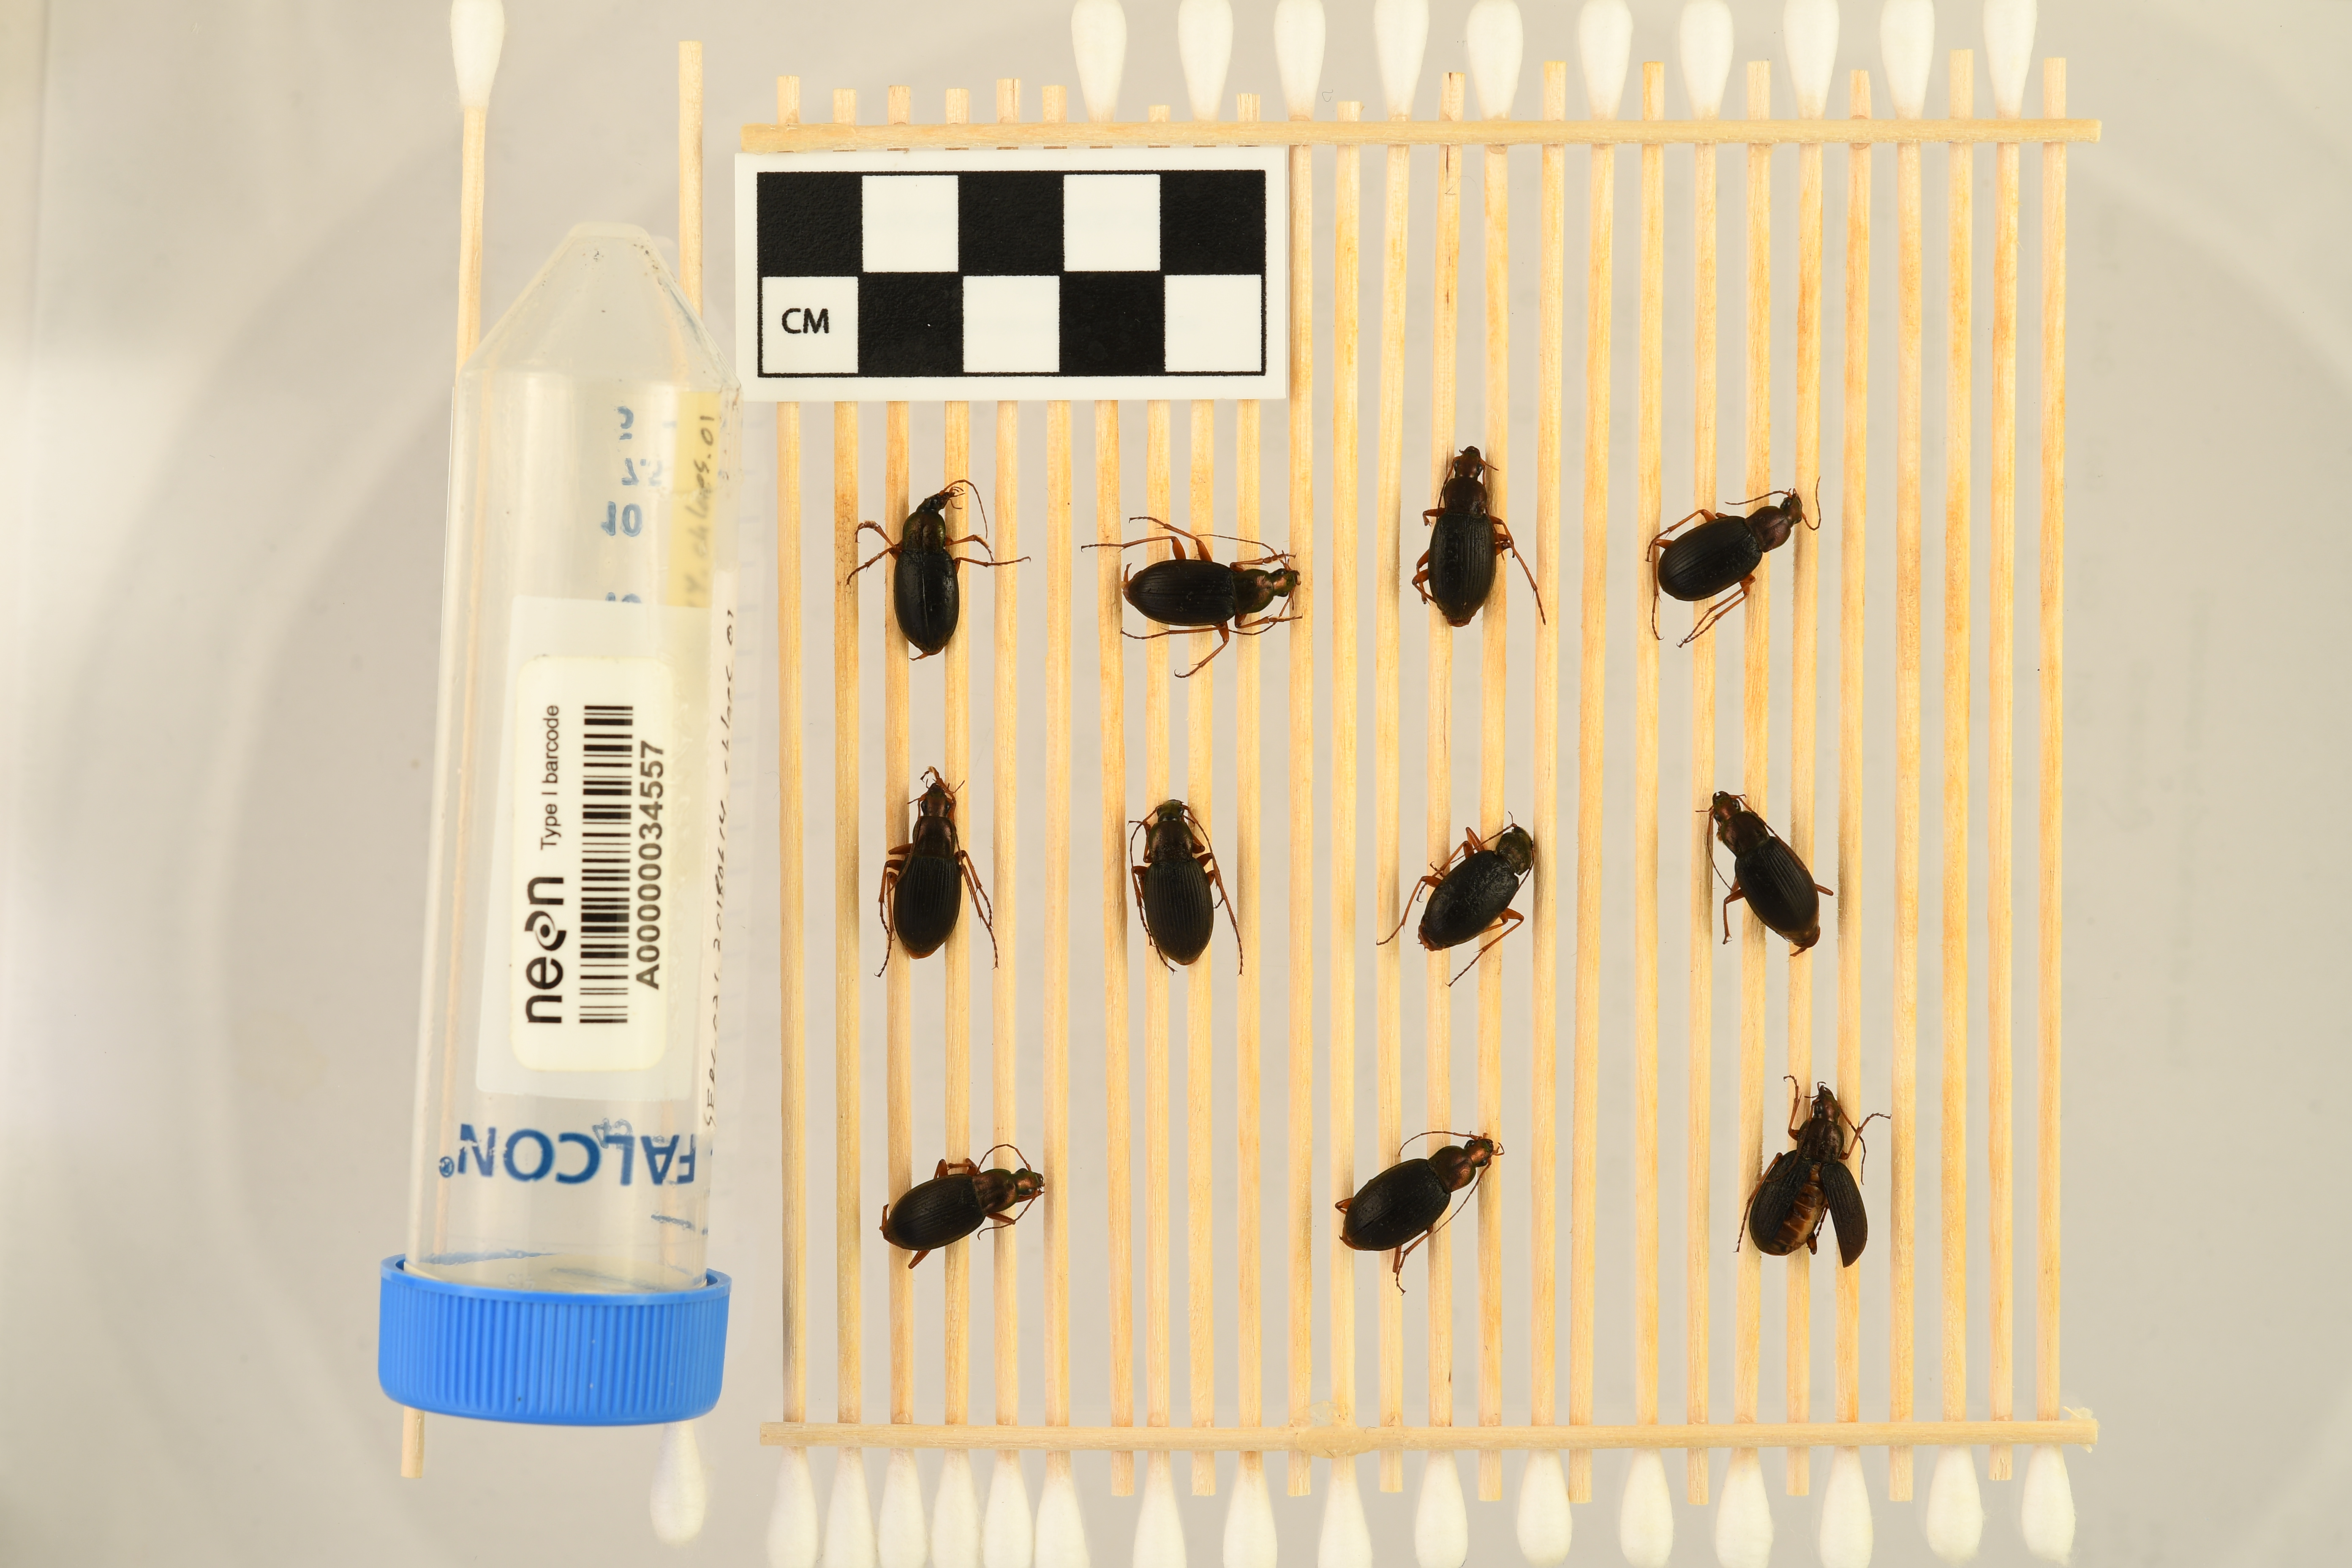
Chlaenius aestivus — Smithsonian Environmental Research Center NEON, plot SERC_021. Beetle 1, ElytraLength: 0.9101 cm (lying flat: Yes)

Chlaenius aestivus — Smithsonian Environmental Research Center NEON, plot SERC_021. Beetle 1, ElytraWidth: 0.5068 cm (lying flat: Yes)

Chlaenius aestivus — Smithsonian Environmental Research Center NEON, plot SERC_021. Beetle 2, ElytraLength: 0.9802 cm (lying flat: Yes)

Chlaenius aestivus — Smithsonian Environmental Research Center NEON, plot SERC_021. Beetle 2, ElytraWidth: 0.5171 cm (lying flat: Yes)

Chlaenius aestivus — Smithsonian Environmental Research Center NEON, plot SERC_021. Beetle 3, ElytraLength: 0.9279 cm (lying flat: Yes)

Chlaenius aestivus — Smithsonian Environmental Research Center NEON, plot SERC_021. Beetle 3, ElytraWidth: 0.4536 cm (lying flat: Yes)

Chlaenius aestivus — Smithsonian Environmental Research Center NEON, plot SERC_021. Beetle 4, ElytraLength: 0.9833 cm (lying flat: Yes)

Chlaenius aestivus — Smithsonian Environmental Research Center NEON, plot SERC_021. Beetle 4, ElytraWidth: 0.4668 cm (lying flat: Yes)

Chlaenius aestivus — Smithsonian Environmental Research Center NEON, plot SERC_021. Beetle 5, ElytraLength: 0.904 cm (lying flat: Yes)

Chlaenius aestivus — Smithsonian Environmental Research Center NEON, plot SERC_021. Beetle 5, ElytraWidth: 0.5089 cm (lying flat: Yes)

Chlaenius aestivus — Smithsonian Environmental Research Center NEON, plot SERC_021. Beetle 6, ElytraLength: 0.8865 cm (lying flat: Yes)

Chlaenius aestivus — Smithsonian Environmental Research Center NEON, plot SERC_021. Beetle 6, ElytraWidth: 0.4593 cm (lying flat: Yes)

Chlaenius aestivus — Smithsonian Environmental Research Center NEON, plot SERC_021. Beetle 7, ElytraLength: 0.955 cm (lying flat: Yes)

Chlaenius aestivus — Smithsonian Environmental Research Center NEON, plot SERC_021. Beetle 7, ElytraWidth: 0.452 cm (lying flat: Yes)

Chlaenius aestivus — Smithsonian Environmental Research Center NEON, plot SERC_021. Beetle 8, ElytraLength: 0.8921 cm (lying flat: Yes)

Chlaenius aestivus — Smithsonian Environmental Research Center NEON, plot SERC_021. Beetle 8, ElytraWidth: 0.4518 cm (lying flat: Yes)

Chlaenius aestivus — Smithsonian Environmental Research Center NEON, plot SERC_021. Beetle 9, ElytraLength: 0.8908 cm (lying flat: Yes)

Chlaenius aestivus — Smithsonian Environmental Research Center NEON, plot SERC_021. Beetle 9, ElytraWidth: 0.5056 cm (lying flat: Yes)

Chlaenius aestivus — Smithsonian Environmental Research Center NEON, plot SERC_021. Beetle 10, ElytraLength: 0.978 cm (lying flat: Yes)

Chlaenius aestivus — Smithsonian Environmental Research Center NEON, plot SERC_021. Beetle 10, ElytraWidth: 0.4991 cm (lying flat: Yes)

Chlaenius aestivus — Smithsonian Environmental Research Center NEON, plot SERC_021. Beetle 11, ElytraLength: 0.9503 cm (lying flat: No)

Chlaenius aestivus — Smithsonian Environmental Research Center NEON, plot SERC_021. Beetle 11, ElytraWidth: 0.6758 cm (lying flat: No)

Chlaenius aestivus — Smithsonian Environmental Research Center NEON, plot SERC_021. Beetle 1, ElytraLength: 1.025 cm (lying flat: Yes)

Chlaenius aestivus — Smithsonian Environmental Research Center NEON, plot SERC_021. Beetle 1, ElytraWidth: 0.5292 cm (lying flat: Yes)

Chlaenius aestivus — Smithsonian Environmental Research Center NEON, plot SERC_021. Beetle 2, ElytraLength: 1.056 cm (lying flat: Yes)

Chlaenius aestivus — Smithsonian Environmental Research Center NEON, plot SERC_021. Beetle 2, ElytraWidth: 0.5286 cm (lying flat: Yes)

Chlaenius aestivus — Smithsonian Environmental Research Center NEON, plot SERC_021. Beetle 3, ElytraLength: 1.079 cm (lying flat: Yes)

Chlaenius aestivus — Smithsonian Environmental Research Center NEON, plot SERC_021. Beetle 3, ElytraWidth: 0.5173 cm (lying flat: Yes)

Chlaenius aestivus — Smithsonian Environmental Research Center NEON, plot SERC_021. Beetle 4, ElytraLength: 1.071 cm (lying flat: Yes)

Chlaenius aestivus — Smithsonian Environmental Research Center NEON, plot SERC_021. Beetle 4, ElytraWidth: 0.4977 cm (lying flat: Yes)

Chlaenius aestivus — Smithsonian Environmental Research Center NEON, plot SERC_021. Beetle 5, ElytraLength: 0.9757 cm (lying flat: Yes)

Chlaenius aestivus — Smithsonian Environmental Research Center NEON, plot SERC_021. Beetle 5, ElytraWidth: 0.5534 cm (lying flat: Yes)

Chlaenius aestivus — Smithsonian Environmental Research Center NEON, plot SERC_021. Beetle 6, ElytraLength: 1.012 cm (lying flat: Yes)

Chlaenius aestivus — Smithsonian Environmental Research Center NEON, plot SERC_021. Beetle 6, ElytraWidth: 0.545 cm (lying flat: Yes)

Chlaenius aestivus — Smithsonian Environmental Research Center NEON, plot SERC_021. Beetle 7, ElytraLength: 1.088 cm (lying flat: Yes)

Chlaenius aestivus — Smithsonian Environmental Research Center NEON, plot SERC_021. Beetle 7, ElytraWidth: 0.5087 cm (lying flat: Yes)

Chlaenius aestivus — Smithsonian Environmental Research Center NEON, plot SERC_021. Beetle 8, ElytraLength: 0.985 cm (lying flat: Yes)

Chlaenius aestivus — Smithsonian Environmental Research Center NEON, plot SERC_021. Beetle 8, ElytraWidth: 0.5422 cm (lying flat: Yes)

Chlaenius aestivus — Smithsonian Environmental Research Center NEON, plot SERC_021. Beetle 9, ElytraLength: 0.987 cm (lying flat: Yes)

Chlaenius aestivus — Smithsonian Environmental Research Center NEON, plot SERC_021. Beetle 9, ElytraWidth: 0.5047 cm (lying flat: Yes)

Chlaenius aestivus — Smithsonian Environmental Research Center NEON, plot SERC_021. Beetle 10, ElytraLength: 1.1 cm (lying flat: Yes)

Chlaenius aestivus — Smithsonian Environmental Research Center NEON, plot SERC_021. Beetle 10, ElytraWidth: 0.5147 cm (lying flat: Yes)

Chlaenius aestivus — Smithsonian Environmental Research Center NEON, plot SERC_021. Beetle 11, ElytraLength: 1.065 cm (lying flat: No)

Chlaenius aestivus — Smithsonian Environmental Research Center NEON, plot SERC_021. Beetle 11, ElytraWidth: 0.5427 cm (lying flat: No)

Chlaenius aestivus — Smithsonian Environmental Research Center NEON, plot SERC_021. Beetle 1, ElytraLength: 0.9371 cm (lying flat: Yes)

Chlaenius aestivus — Smithsonian Environmental Research Center NEON, plot SERC_021. Beetle 1, ElytraWidth: 0.4788 cm (lying flat: Yes)

Chlaenius aestivus — Smithsonian Environmental Research Center NEON, plot SERC_021. Beetle 2, ElytraLength: 0.9894 cm (lying flat: Yes)

Chlaenius aestivus — Smithsonian Environmental Research Center NEON, plot SERC_021. Beetle 2, ElytraWidth: 0.4675 cm (lying flat: Yes)

Chlaenius aestivus — Smithsonian Environmental Research Center NEON, plot SERC_021. Beetle 3, ElytraLength: 1.012 cm (lying flat: Yes)

Chlaenius aestivus — Smithsonian Environmental Research Center NEON, plot SERC_021. Beetle 3, ElytraWidth: 0.4577 cm (lying flat: Yes)

Chlaenius aestivus — Smithsonian Environmental Research Center NEON, plot SERC_021. Beetle 4, ElytraLength: 1.006 cm (lying flat: Yes)

Chlaenius aestivus — Smithsonian Environmental Research Center NEON, plot SERC_021. Beetle 4, ElytraWidth: 0.4572 cm (lying flat: Yes)

Chlaenius aestivus — Smithsonian Environmental Research Center NEON, plot SERC_021. Beetle 5, ElytraLength: 0.9101 cm (lying flat: Yes)

Chlaenius aestivus — Smithsonian Environmental Research Center NEON, plot SERC_021. Beetle 5, ElytraWidth: 0.5042 cm (lying flat: Yes)

Chlaenius aestivus — Smithsonian Environmental Research Center NEON, plot SERC_021. Beetle 6, ElytraLength: 0.9519 cm (lying flat: Yes)

Chlaenius aestivus — Smithsonian Environmental Research Center NEON, plot SERC_021. Beetle 6, ElytraWidth: 0.5029 cm (lying flat: Yes)

Chlaenius aestivus — Smithsonian Environmental Research Center NEON, plot SERC_021. Beetle 7, ElytraLength: 0.9993 cm (lying flat: Yes)

Chlaenius aestivus — Smithsonian Environmental Research Center NEON, plot SERC_021. Beetle 7, ElytraWidth: 0.4382 cm (lying flat: Yes)

Chlaenius aestivus — Smithsonian Environmental Research Center NEON, plot SERC_021. Beetle 8, ElytraLength: 0.9621 cm (lying flat: Yes)

Chlaenius aestivus — Smithsonian Environmental Research Center NEON, plot SERC_021. Beetle 8, ElytraWidth: 0.4794 cm (lying flat: Yes)

Chlaenius aestivus — Smithsonian Environmental Research Center NEON, plot SERC_021. Beetle 9, ElytraLength: 0.9348 cm (lying flat: Yes)

Chlaenius aestivus — Smithsonian Environmental Research Center NEON, plot SERC_021. Beetle 9, ElytraWidth: 0.4745 cm (lying flat: Yes)

Chlaenius aestivus — Smithsonian Environmental Research Center NEON, plot SERC_021. Beetle 10, ElytraLength: 1.053 cm (lying flat: Yes)

Chlaenius aestivus — Smithsonian Environmental Research Center NEON, plot SERC_021. Beetle 10, ElytraWidth: 0.4827 cm (lying flat: Yes)